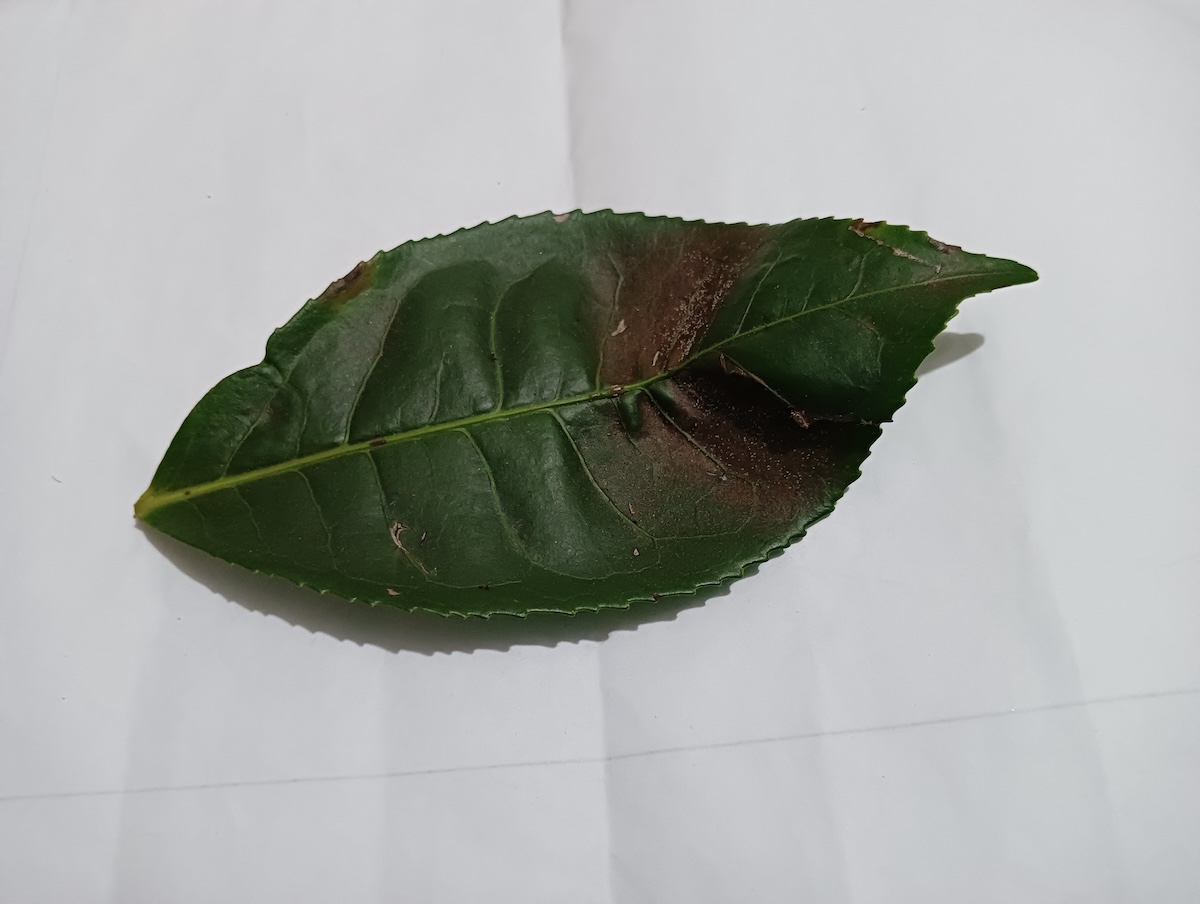
Label: Red spider